Hezhuang Road station

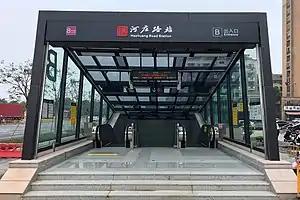
Entrance B of Hezhuang Road station

Hezhuang Road is a metro station on Line 8 of the Hangzhou Metro in China. It was opened on 28 June 2021, together with the Line 8. It is located in the center of Hezhuang Block in Qiantang District of Hangzhou.